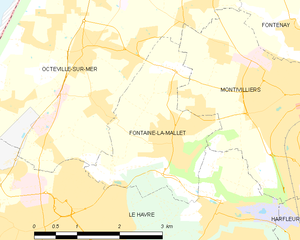
Carte des communes françaises Fontaine-la-Mallet